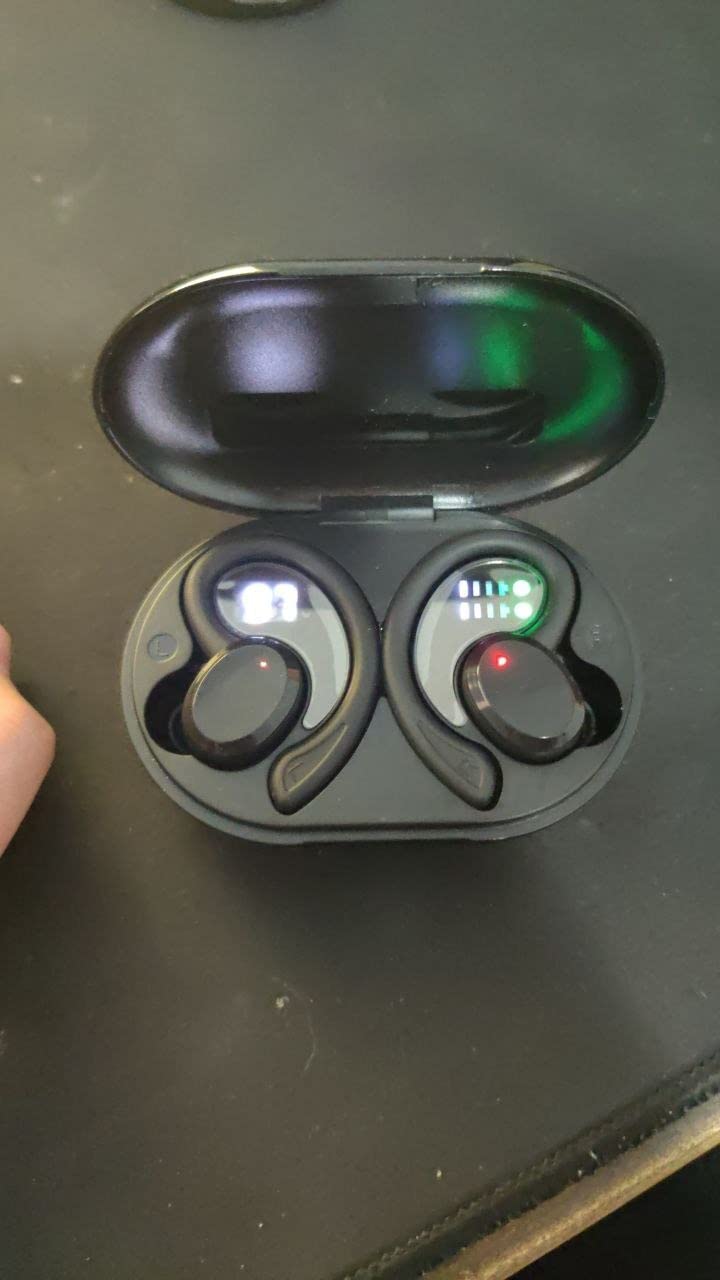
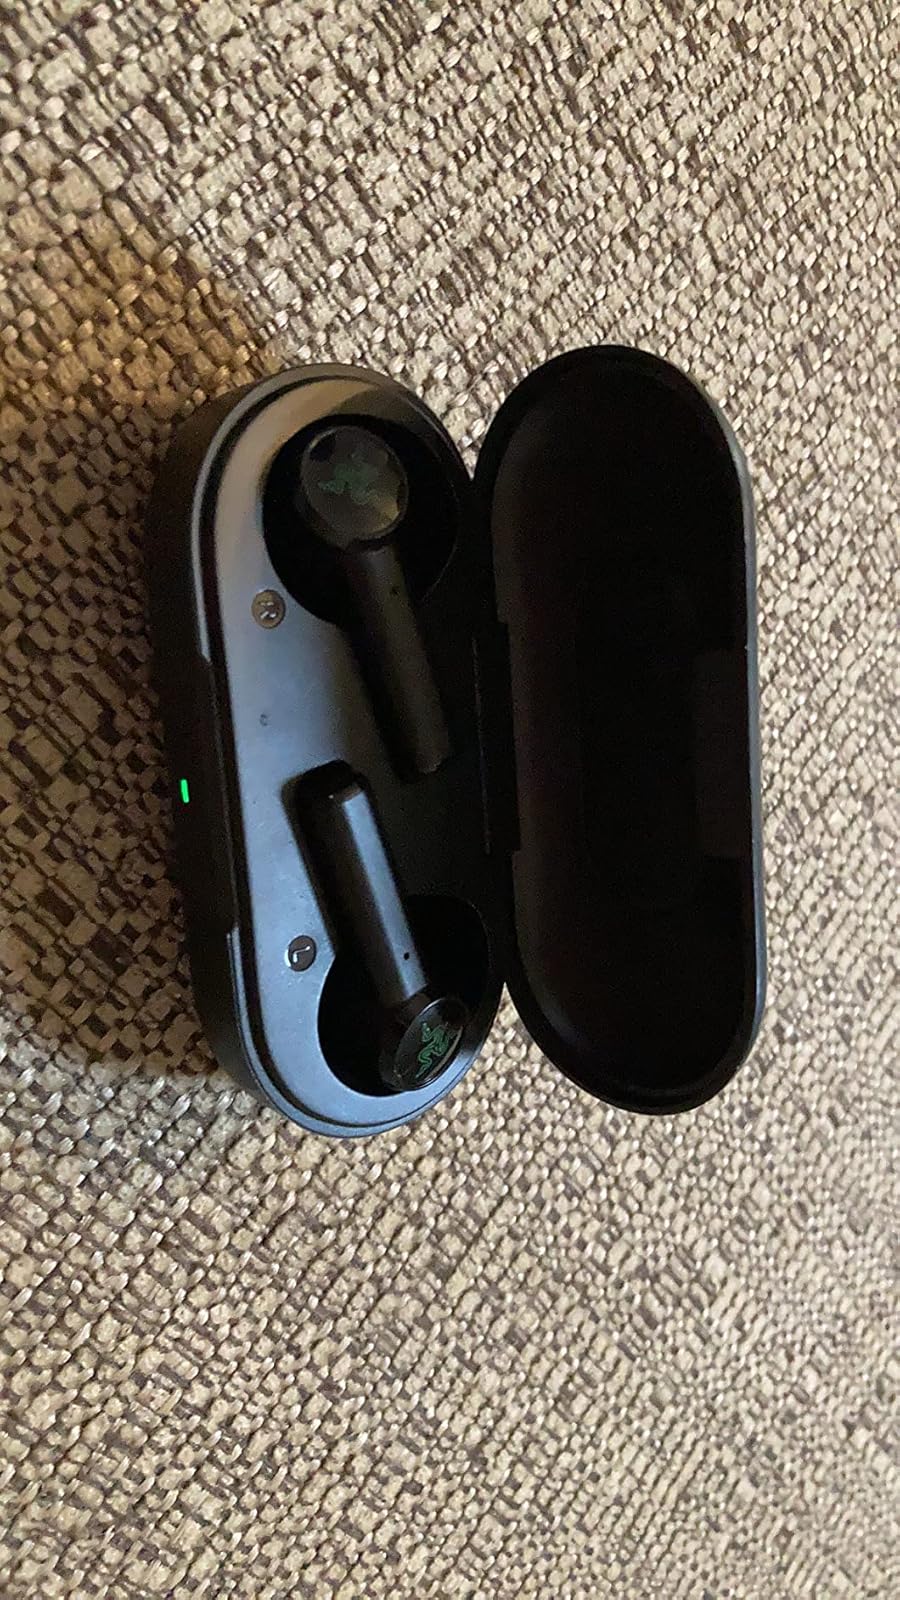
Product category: earbuds
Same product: no